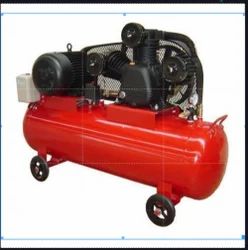
Label: Air_Compressor_Rental